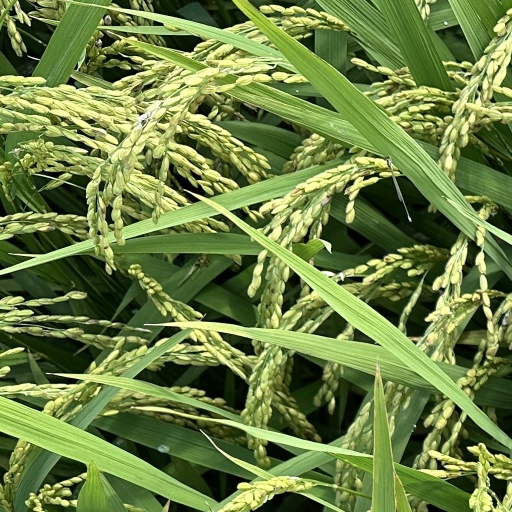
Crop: rice